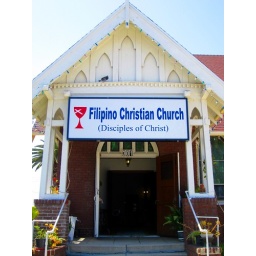
This building is already considered a historic monument and has been around for quite a while.